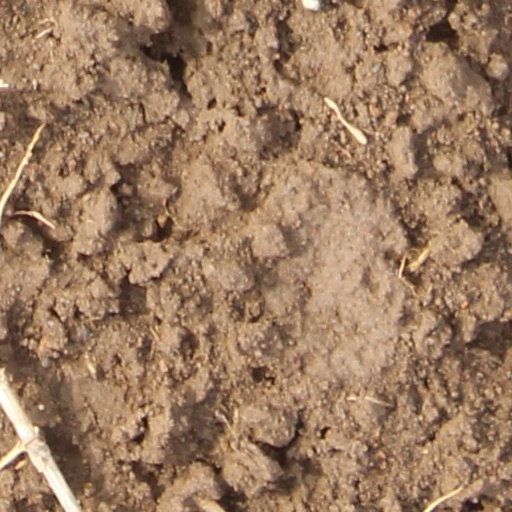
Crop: wheat